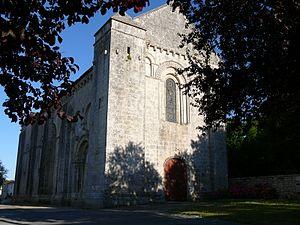
Eglise de Champagne, époque romane. Charente-Maritime, Poitou-Charentes, France, Europe.
Champagne est une commune du Sud-Ouest de la France située dans le département de la Charente-Maritime.